Broadcasting House

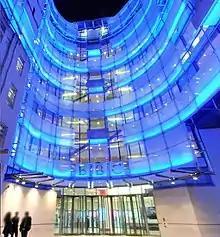
The new extension at night.

It houses BBC London, BBC Arabic Television and BBC Persian Television, together with the reception area for BBC Radio 1 and BBC Radio 1Xtra.